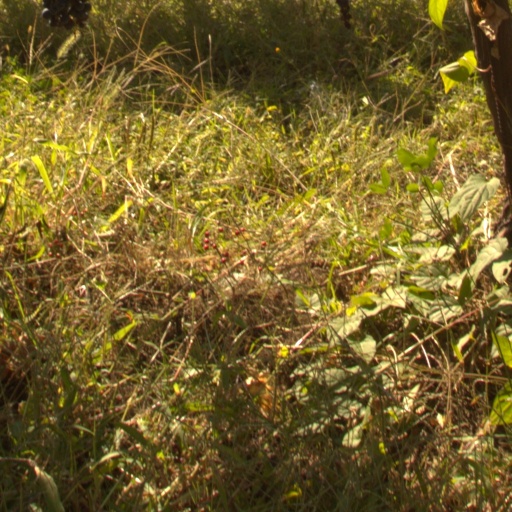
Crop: grape